Seventh-day Adventist Church pioneers

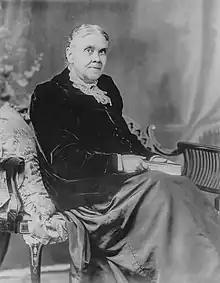
Ellen White in 1899.

Ellen Gould White ("born" Harmon) (November 26, 1827 – July 16, 1915) was a prolific Christian author and one of the American Christian pioneers whose ministry was instrumental in founding the seventh-day Adventist movement that led to the rise of the Seventh-day Adventist Church.